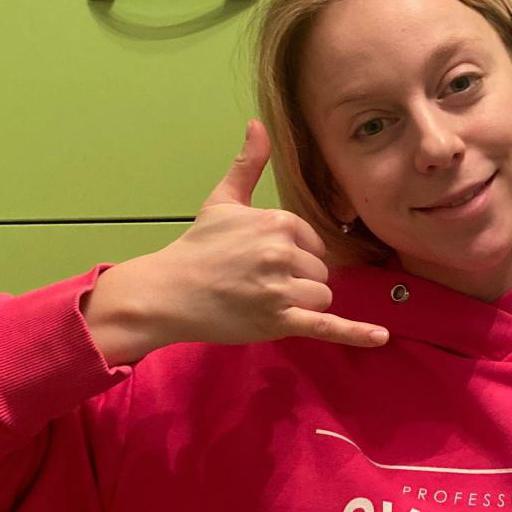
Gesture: call